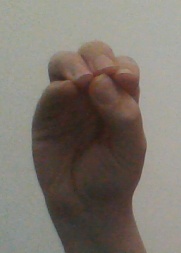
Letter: ha